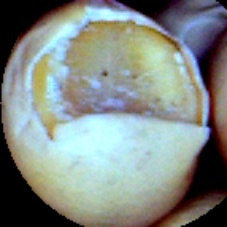
Label: Broken